Detroit Tigers

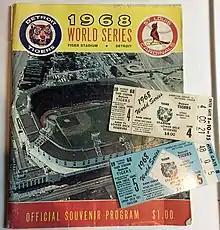
1968 World Series program and tickets for Games 4 and 5 at Tiger Stadium

In the 1968 World Series, the Tigers met the defending World Series champion St. Louis Cardinals, led by starter Bob Gibson, who had posted a modern-era record 1.12 ERA during the regular season, and speedy outfielder Lou Brock. This was the first time the Tigers and Cardinals had met in the World Series since 1934. The series was predicated with a bold decision by manager Mayo Smith to play center fielder Mickey Stanley at shortstop, replacing the slick fielding but weak hitting of Ray Oyler. Stanley had never played shortstop before, but was a Gold Glover in the outfield and an excellent athlete. Smith played him at short for the final nine games of the regular season and all seven World Series games, with Oyler only appearing as a late-inning defensive replacement. This allowed Smith to play an outfield of Willie Horton, Jim Northrup and Al Kaline in every game.